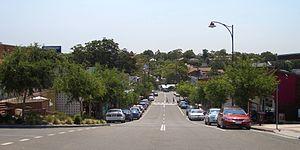
Jannali est une banlieue du sud de Sydney, dans l'État de Nouvelle-Galles du Sud, en Australie. Jannali est situé à 28 kilomètres au sud du quartier central des affaires de Sydney, dans la zone du gouvernement local du comté de Sutherland. La majorité de l'utilisation des terres à Jannali est résidentielle et la réserve de brousse, tandis que la banlieue est coupée par la ligne de chemin de fer nord-sud. La majorité des entreprises de Jannali sont situées à proximité de la gare de la banlieue.